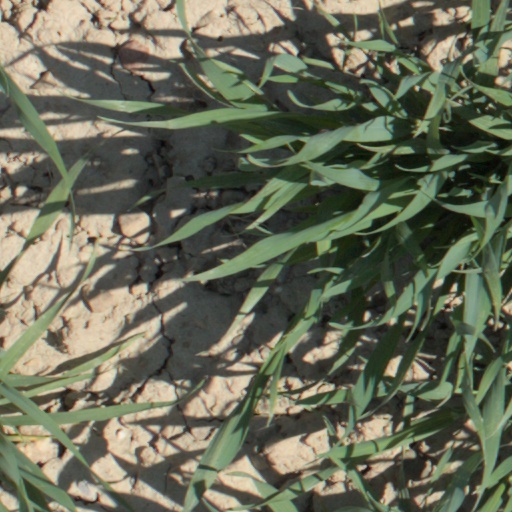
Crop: wheat